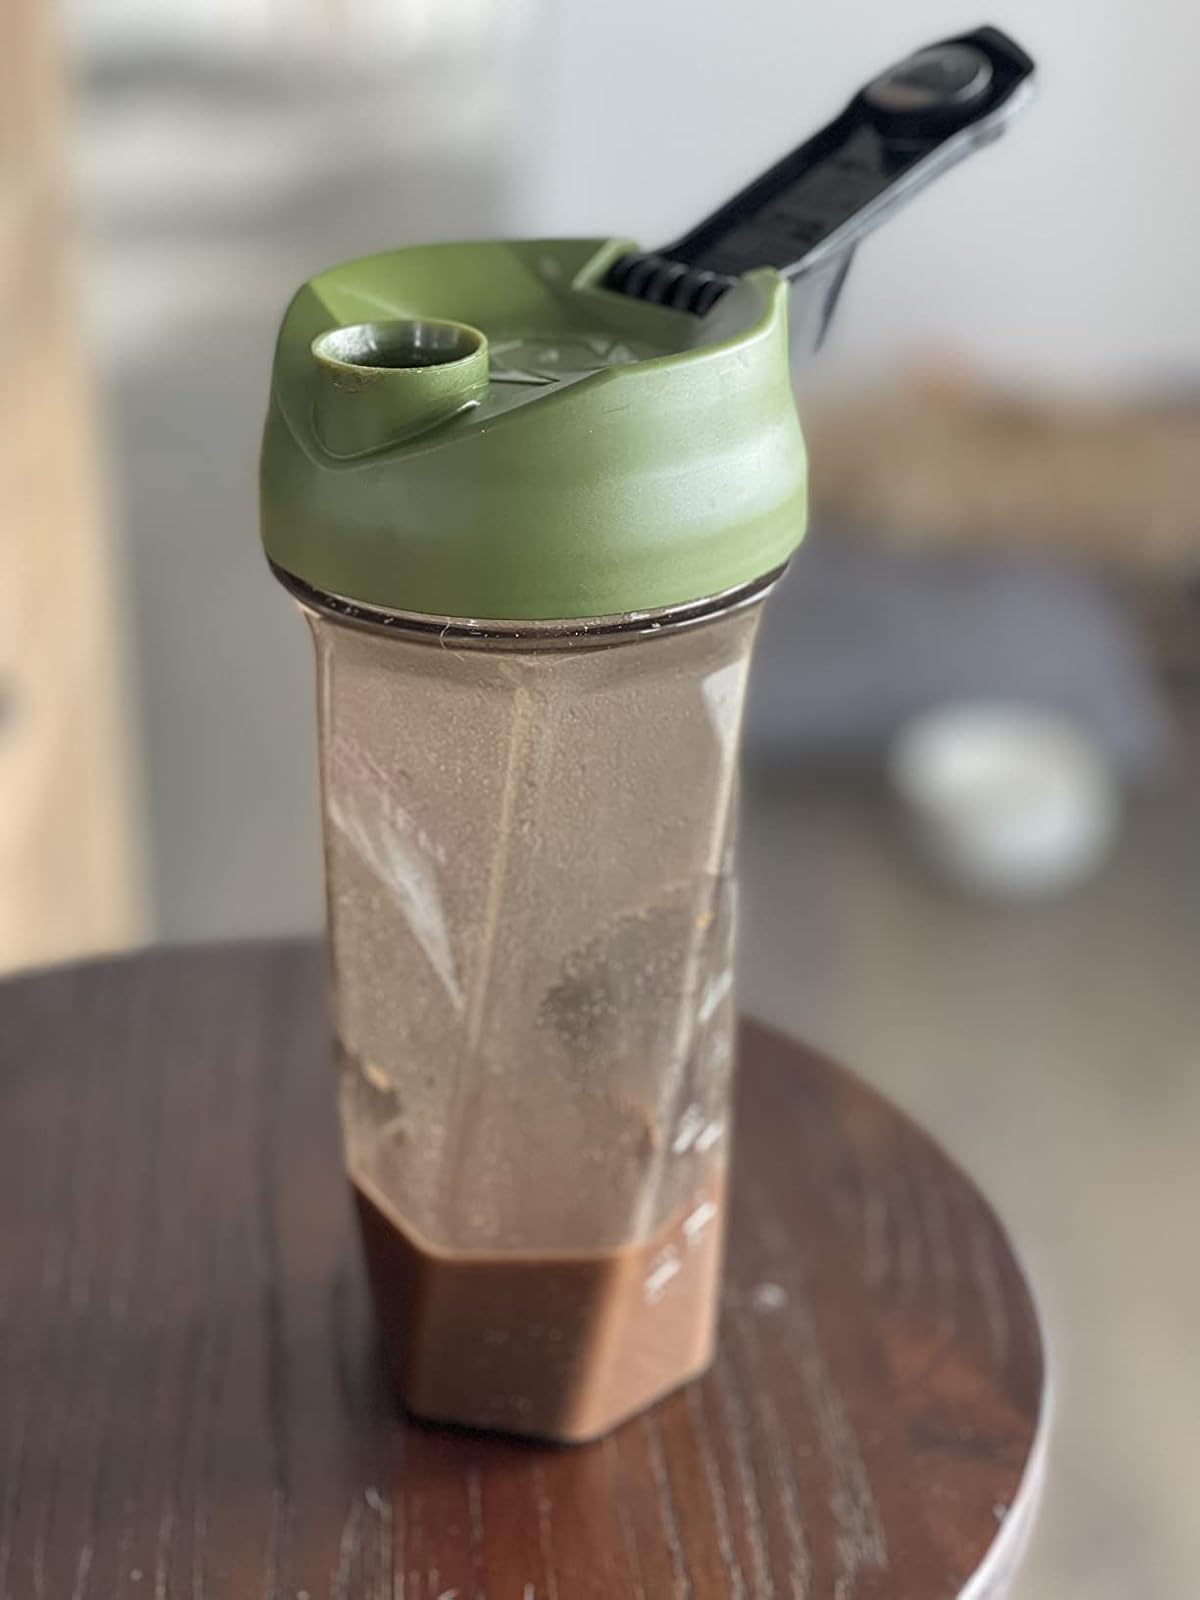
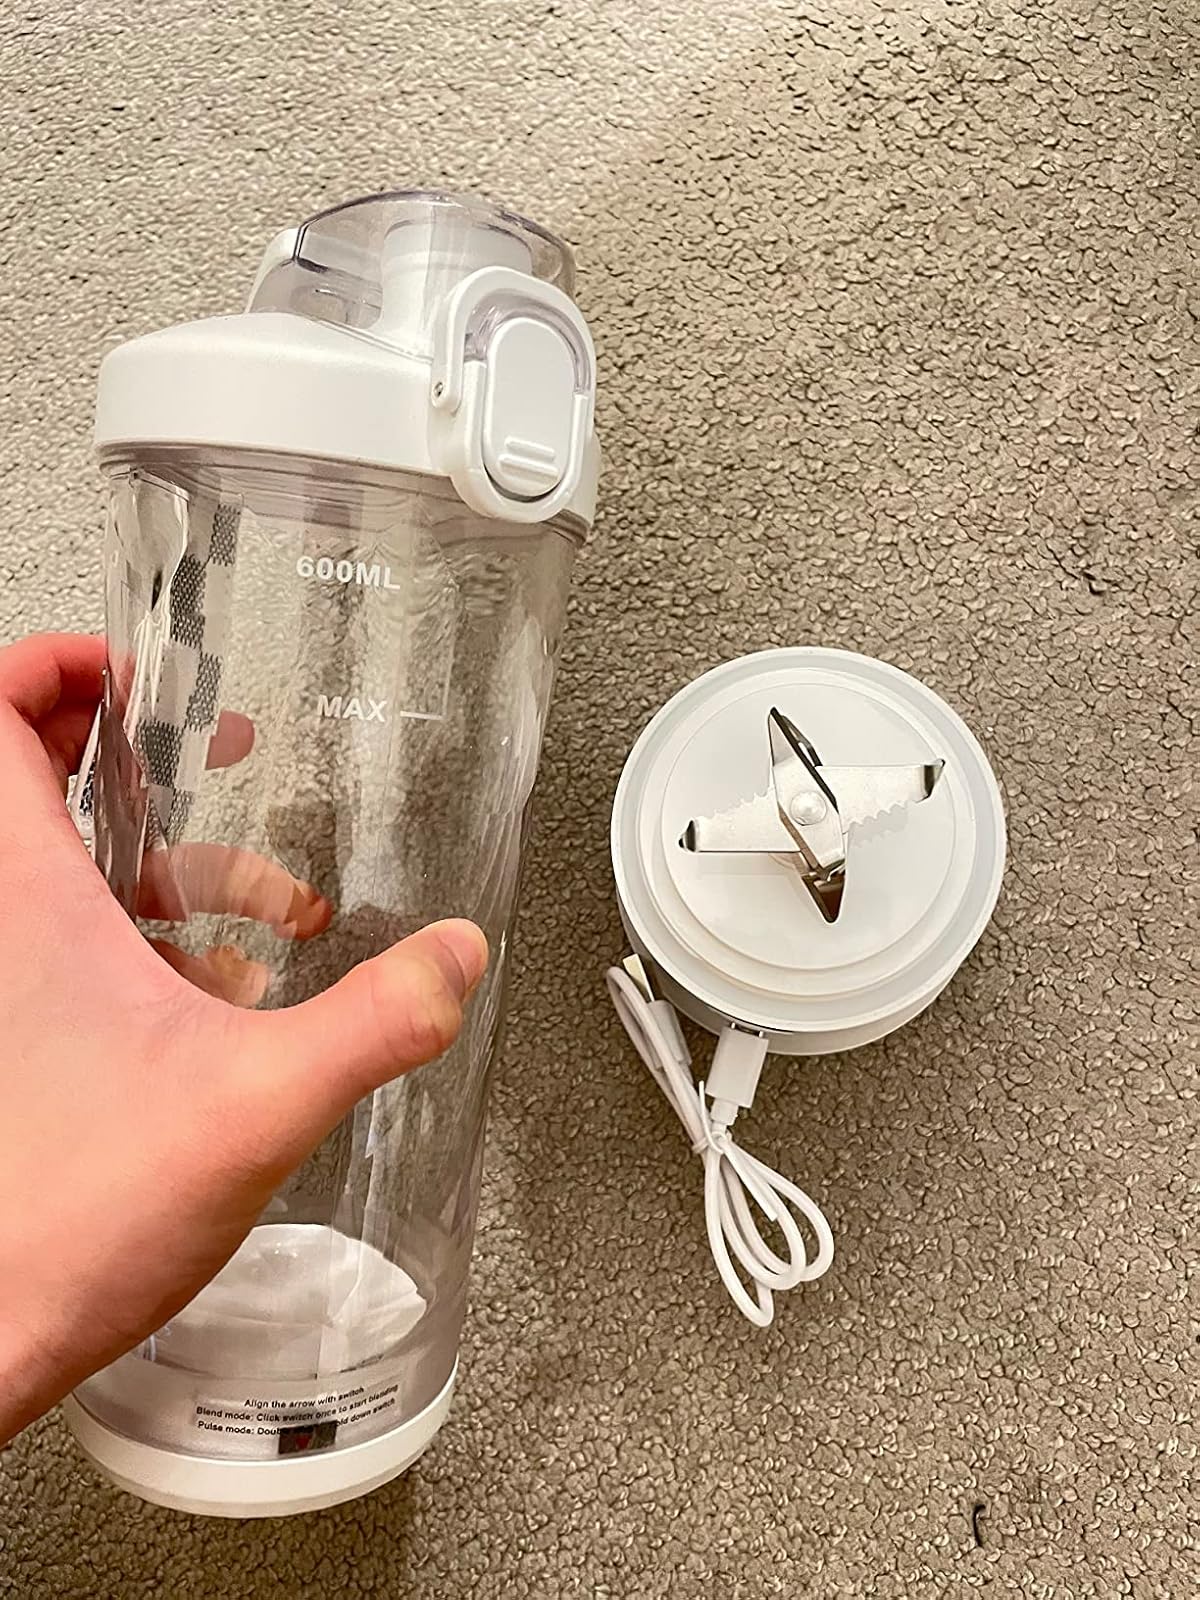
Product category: items_blender
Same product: no